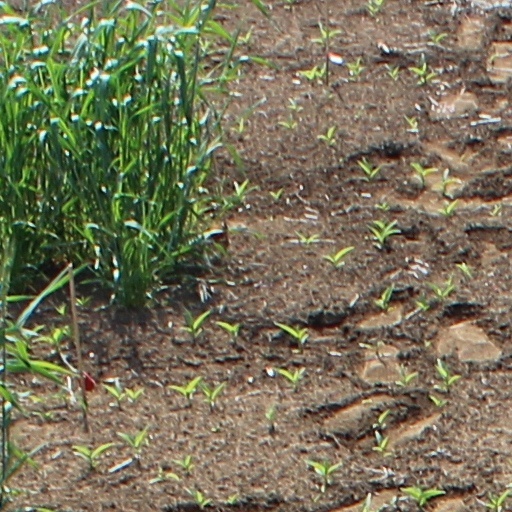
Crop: wheat